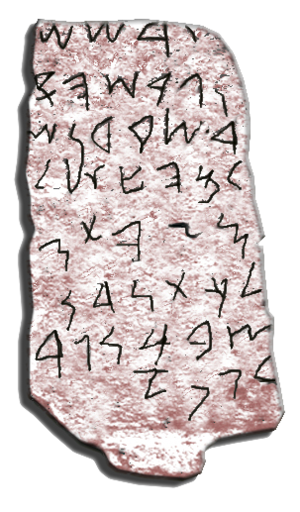
Reproduction de la Piedra de Nora, portant une inscription en alphabet phénicien qui est mise en évidence. Cette inscription en phénicien datée des VIII-VIIe s. av. J.-C. découverte sur le site de Nora en Sardaigne est considérée comme le plus ancien document écrit du bassin occidental de la Méditerranée
Pumay est une divinité phénicienne et l'équivalent de l'Apollon de la mythologie grecque, mais antérieure à ce dernier. Certains voient en lui « dieu indigène de la végétation, mourant et ressuscitant comme Adonis ». Le dieu est cité dans la stèle de Nora, datée de la fin du IXe ou du VIIIᵉ siècle av. J.-C. Edward Lipinski considère que cette divinité est d'origine chypriote car le nom se retrouve à Chypre et à Carthage. Le tophet de Carthage a livré une stèle comportant une forme abrégée du nom de la divinité dans le nom du défunt. Une importante inscription du IVe-IIIe siècle av. J.-C. a été découverte sur le même site archéologique par Alfred Louis Delattre dans les fouilles de la tombe de Bodmelqart, dans la nécropole de Douimès. Le médaillon de Carthage, daté du VIIe-VIe siècle av. J.-C., porte une dédicace à Astarté et le nom de son propriétaire, un dénommé Pygmalion, déformation grecque du phénicien Pummayyaton selon Lipinski. Le nom est utilisé après la Troisième guerre punique et la chute de la capitale punique, en particulier dans une inscription néopunique du IIᵉ siècle av. J.-C.
La civilisation carthaginoise ou civilisation punique est une ancienne civilisation située dans le bassin méditerranéen et à l'origine de l'une des plus grandes puissances commerciales, culturelles et militaires de cette région dans l'Antiquité.